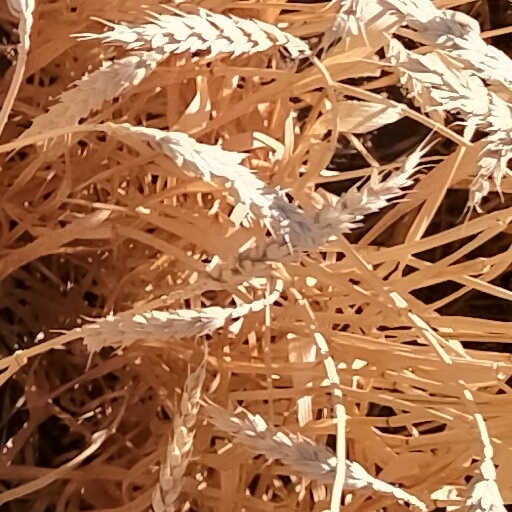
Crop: wheat